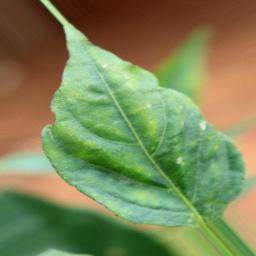
Label: healthy